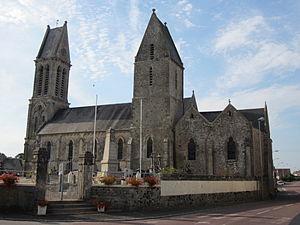
église Saint-Georges de fr:Saint-Jores
Montsenelle est une commune française située dans le département de la Manche en région Normandie, peuplée de 1 407 habitants. Elle est créée le 1ᵉʳ janvier 2016 par la fusion de quatre communes, sous le régime juridique des communes nouvelles. Les communes de Coigny, Lithaire, Prétot-Sainte-Suzanne et Saint-Jores deviennent des communes déléguées.
Saint-Jores est une ancienne commune française, située dans le département de la Manche en région Normandie, devenue le 1ᵉʳ janvier 2016 une commune déléguée au sein de la commune nouvelle de Montsenelle.